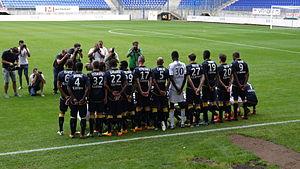
Le groupe pour la photo officielle
La préparation de la 66ᵉ saison du FCSM parmi l’élite, un record pour la Ligue 1, débute le 1ᵉʳ juillet 2013 sous les ordres d’Éric Hély confirmé à son poste d’entraîneur général à l’intersaison.